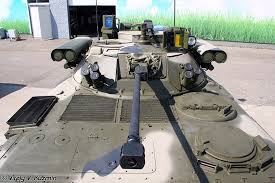
Label: BMP